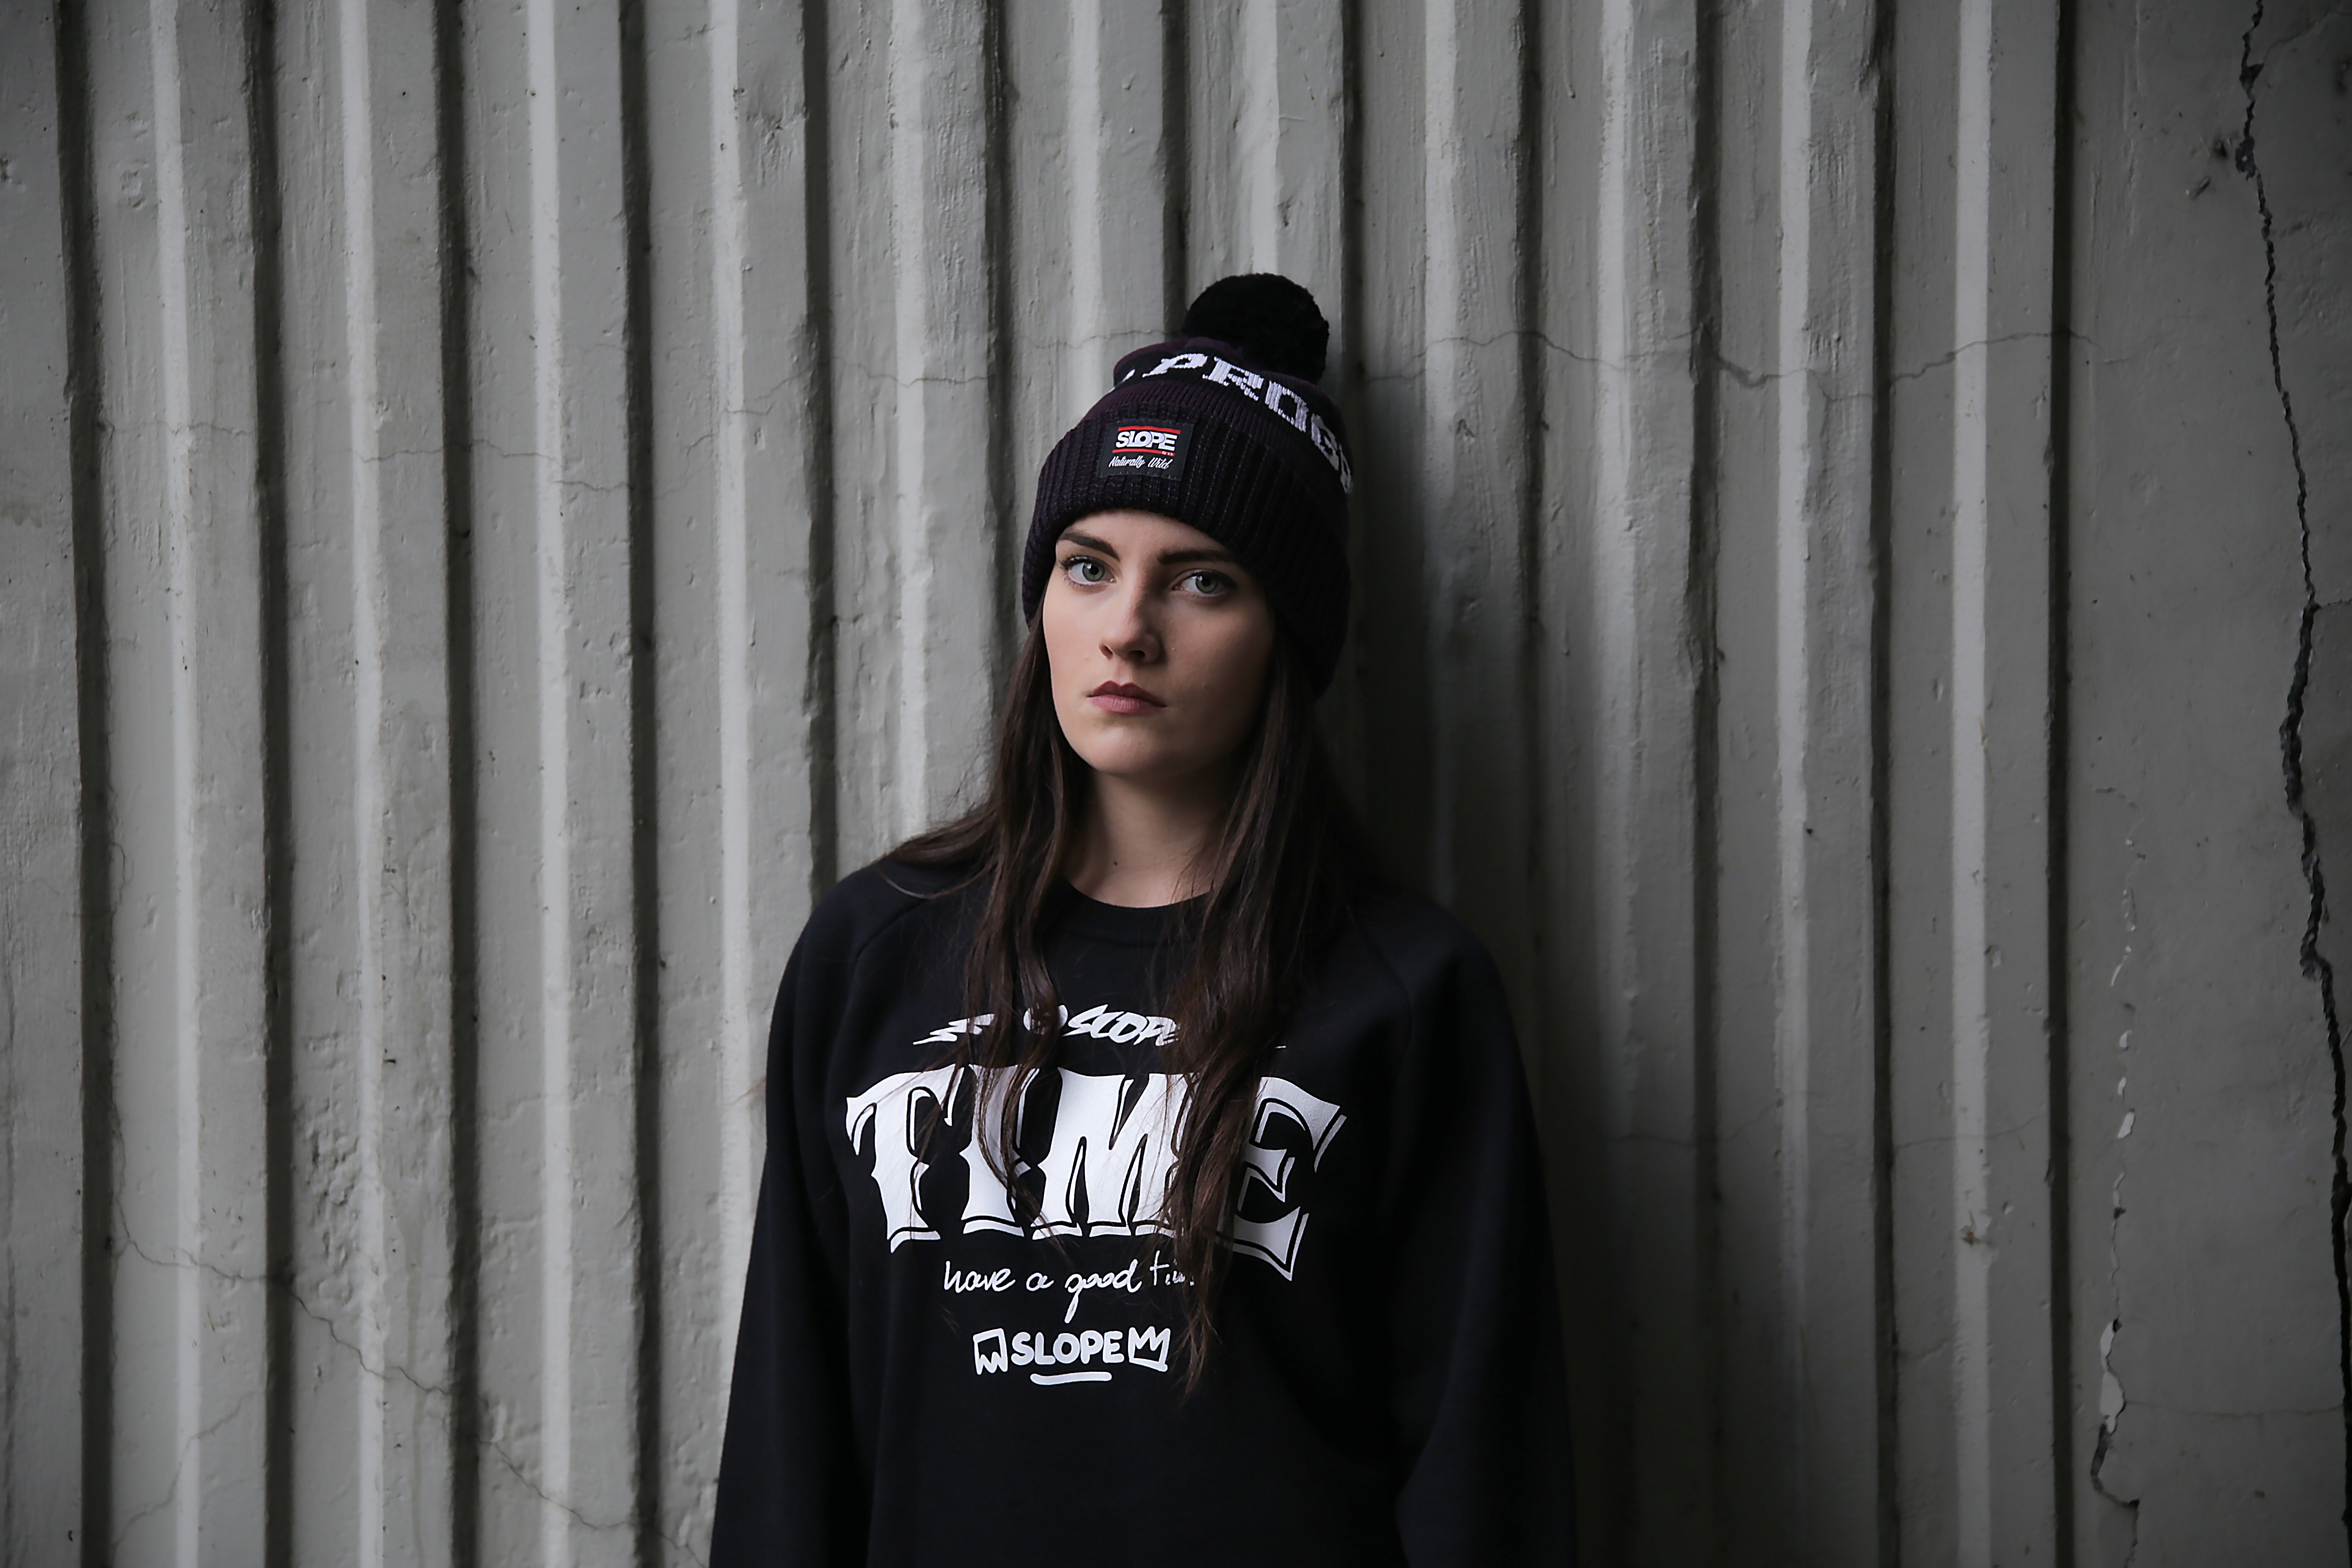
black and white, girl, woman, white, photography, time, portrait, model, young, spring, youth, fashion, clothing, black, monochrome, mouth, streetwear, black hair, cap, photograph, beauty, character, ms, photo shoot, appearance, street fashion, szatynka